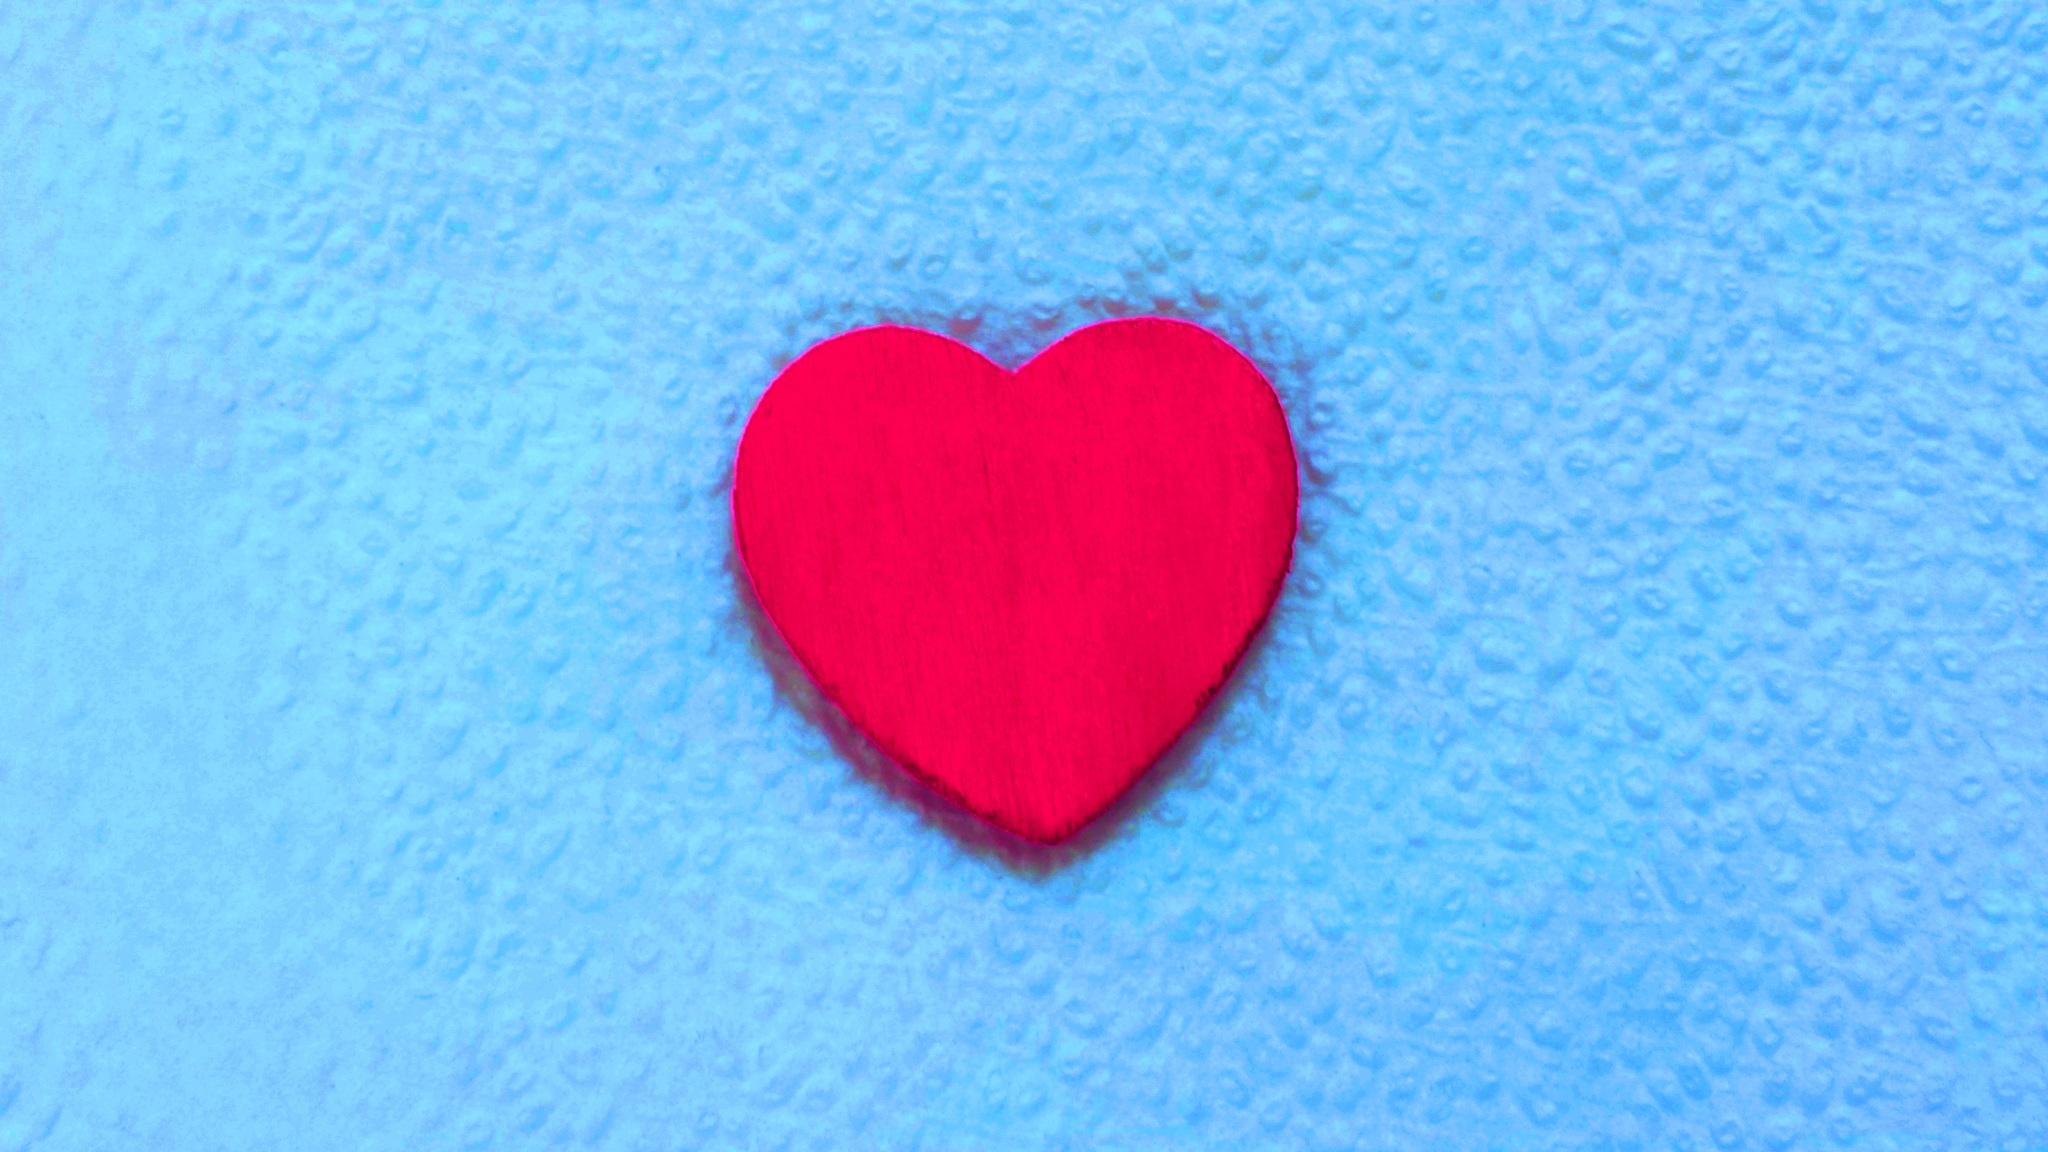
creative, people, texture, petal, number, celebration, love, heart, gift, decoration, red, symbol, holiday, romance, romantic, blue, friendship, pink, wedding, marriage, lip, circle, mom, celebrate, card, human body, font, affection, mother, design, happy, happiness, relationship, decorative, eye, message, postcard, passion, joy, mama, day, 10, organ, event, valentine, cupid, wishes, greeting, valentines day, greetings, february, feeling, surprise, feelings, mother's day, congratulation, emation